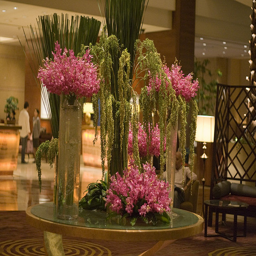
Various plants and flowers in vases and on the table top.
A number of big vases with flowers in a hall
A table topped with vases filled with flowers.
An interesting floral arrangement will always attract customers.
A glass table with pink flowers and green plants.